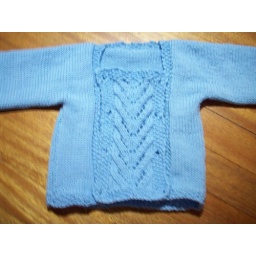
Little boy blue sweater in progress.